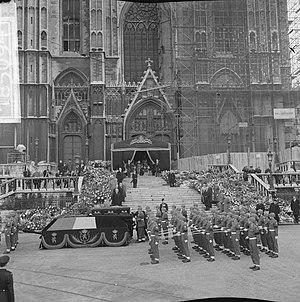
Élisabeth Gabrielle Valérie Marie de Wittelsbach, duchesse en Bavière, née le 25 juillet 1876 à Possenhofen en Bavière et morte le 23 novembre 1965 à Laeken, est issue de la branche cadette de la maison de Wittelsbach.